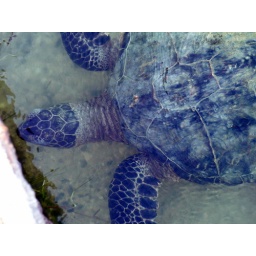
turtle in blue